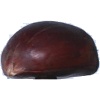
Label: chestnut